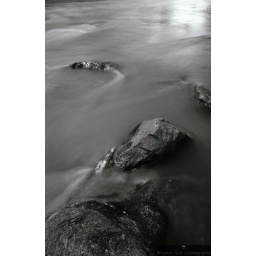
water over rocks Eno